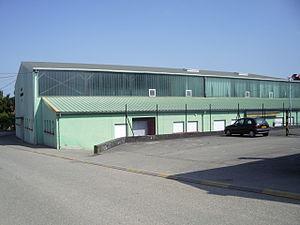
Weitbruch est une commune française située dans le département du Bas-Rhin, en région Grand Est.